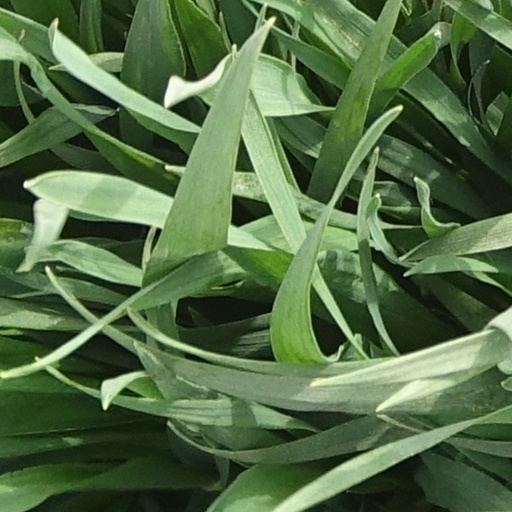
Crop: wheat